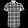
Label: Shirt